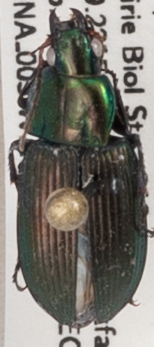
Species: Poecilus chalcites
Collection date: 2022-07-20
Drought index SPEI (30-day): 0.718
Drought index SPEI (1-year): -0.276
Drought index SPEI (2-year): -0.24